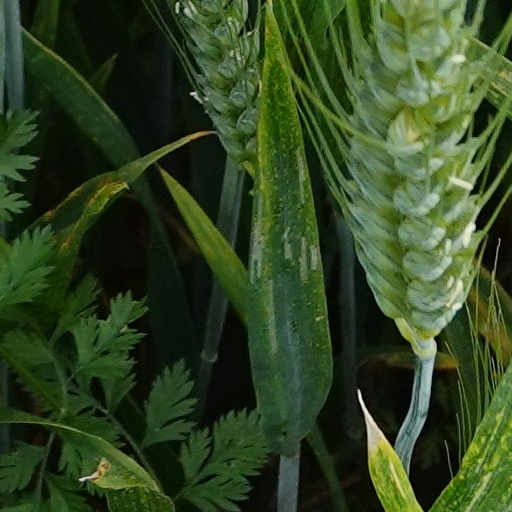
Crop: wheat